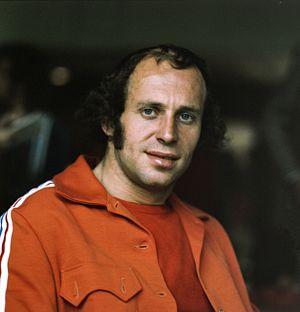
Eduard Willem Treijtel est un footballeur néerlandais né le 28 mai 1946. Il évoluait au poste de gardien de but.